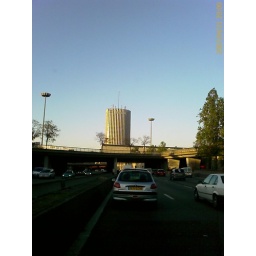
road trip around paris highway - Taken at 8:00 PM on April 21, 2007 - cameraphone upload by ShoZu